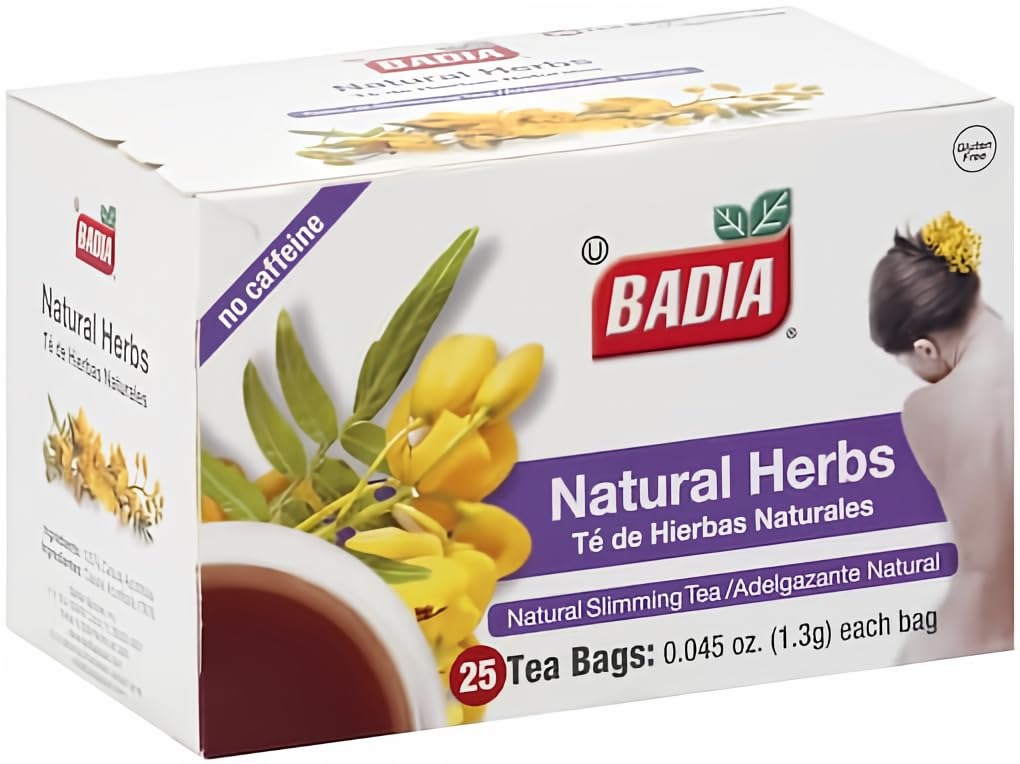
Item Name: Badia Tea Bag,Natural Herbs,25 ct-Pack of 2,25.0 Count
Bullet Point 1: 2 - 25 count boxes of Badia Natural Herbs Tea (50 total tea bags)
Bullet Point 2: Brew up a cup of aromatic natural goodness with Badia‘s Natural Herbs Tea Bags
Bullet Point 3: This herbal tea made from the leaves is a natural laxative
Bullet Point 4: A unique blend of natural, organic herbs
Bullet Point 5: Caffeine free; Kosher
Product Description: <b>2 - 25 count boxes of Badia Natural Herbs Tea (50 total tea bags)</b><br>These tea bags are the perfect way to incorporate herbs into your daily routine and enjoy a delicious cup of tea.
Value: 25.0
Unit: Count

Price: 9.99